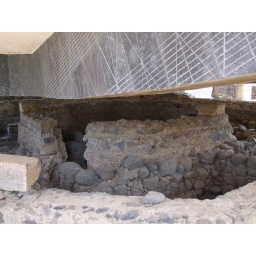
Capernaum - church built over Peter's mother-in-law's house